David Kirkpatrick (author)

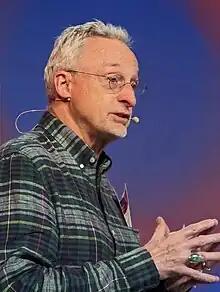

David Kirkpatrick (born January 14, 1953) is a technology journalist, author, and organizer of technology-oriented conferences. He is the author of "". Published in 2010, Kirkpatrick's book chronicles the history of the company since its inception in 2004 and documents Facebook's global impact. Formerly Senior Editor of Internet and Technology at "Fortune" magazine, Kirkpatrick was until the end of 2022 the editor-in-chief of Techonomy Media Inc., a tech-focused conference company which he founded in 2011.